Walter Wilson Froggatt

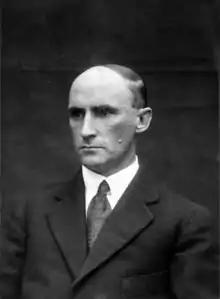
Froggatt’s son John Lewis Froggatt, also an entomologist

In Froggatt’s last years he did much writing on popular science in the "Sydney Morning Herald", in 1933 his "The Insect Book", the first of a series of elementary "Nature Books" for children, was published at Sydney, and in 1935 "Australian Spiders and Their Allies" appeared. During his final years, Froggatt was the only solid public opponent of the ultimately disastrous introduction of the poisonous cane toad into Queensland to control beetle pests in sugar cane – a view which cost him many supporters in the CSIR, among fellow economic entomologists (e.g. the HSPA's Cyril Pemberton) and even in the newspapers of the day.